Luca Antonini

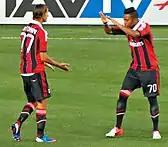

In his first season with the "Rossoneri", he did not get much playing time though, making only 11 league appearances. For the 2009–10 campaign, Milan signed a new head coach Leonardo, who initially did not seem to take Antonini into much consideration. However, as the season progressed, injuries to first-string players such as Zambrotta and Jankulovski prompted the Brazilian to put him in the line-up. Antonini seized his chance and earned Leonardo's trust by constantly performing well.